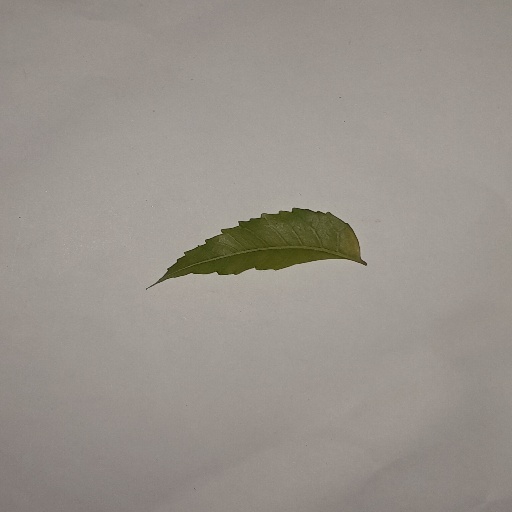
Species: Neem
Leaf condition: Yellow Leaf